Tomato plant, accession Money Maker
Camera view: horizontal (90 deg, fisheye); turntable rotation: 330 degrees
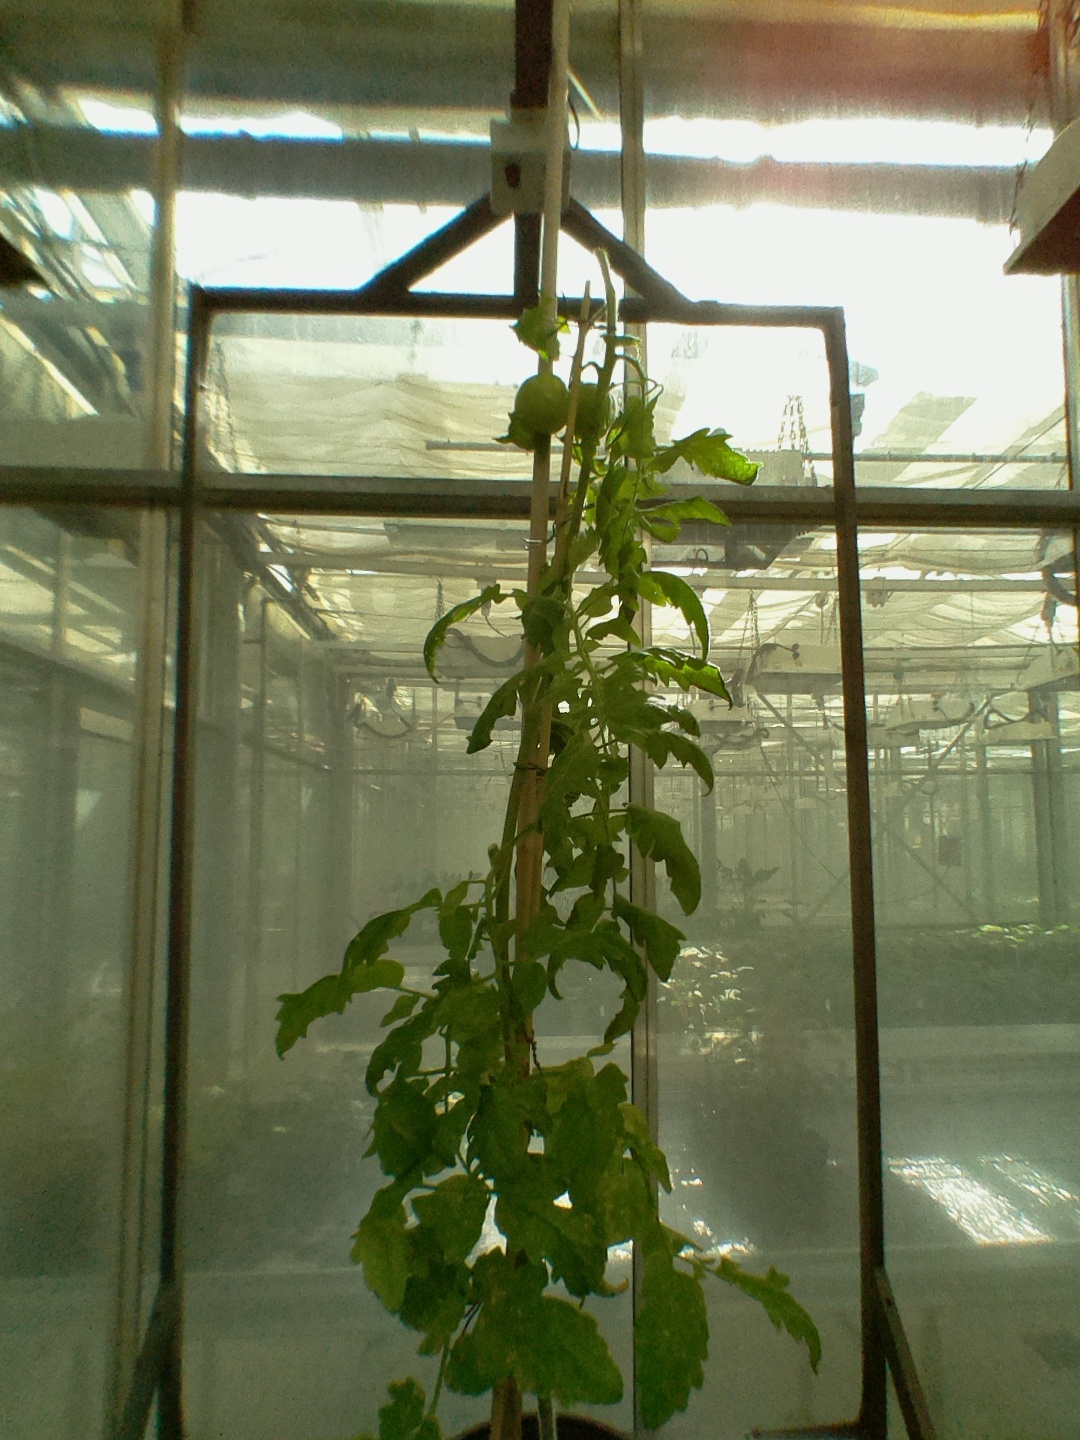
BBCH growth stage 79: 90% -100% of final fruit size